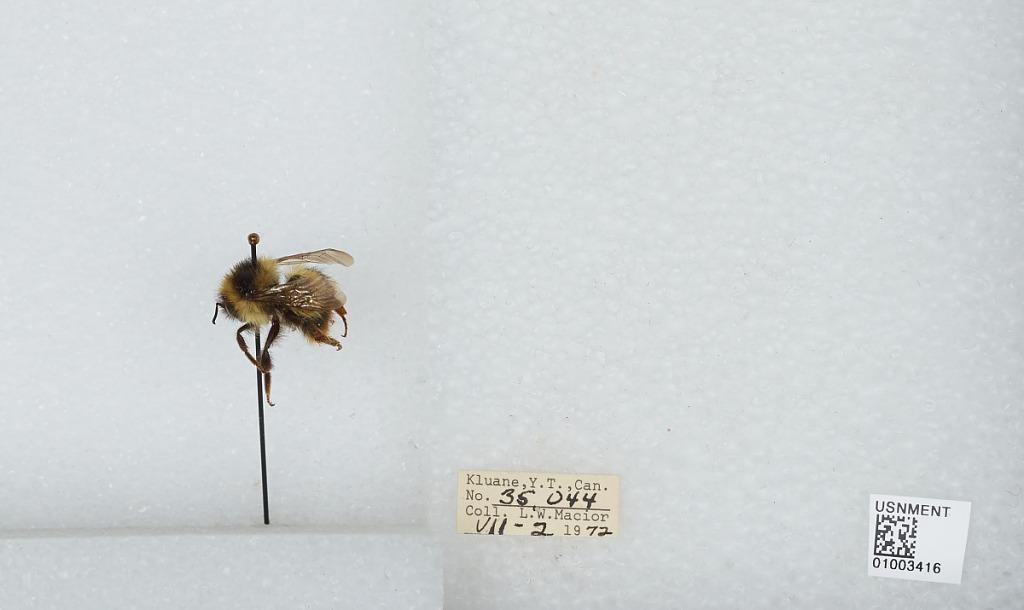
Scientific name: Bombus (Pyrobombus) frigidus Smith
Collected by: L. Macior
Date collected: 1972-7-2
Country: Canada
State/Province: Yukon Territory
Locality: Kluane
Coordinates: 60.75, -139.5